John Tyndall (far-right activist)

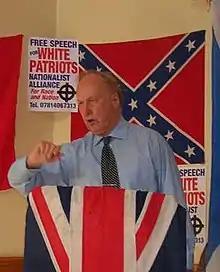
Tyndall addressing a Nationalist Alliance meeting in 2005

John Hutchyns Tyndall (14 July 193419 July 2005) was a British neo-fascist political activist. A leading member of various small neo-Nazi groups during the late 1950s and 1960s, he was chairman of the National Front (NF) from 1972 to 1974 and again from 1975 to 1980, and then chairman of the British National Party (BNP) from 1982 to 1999. He unsuccessfully stood for election to the House of Commons and European Parliament on several occasions.